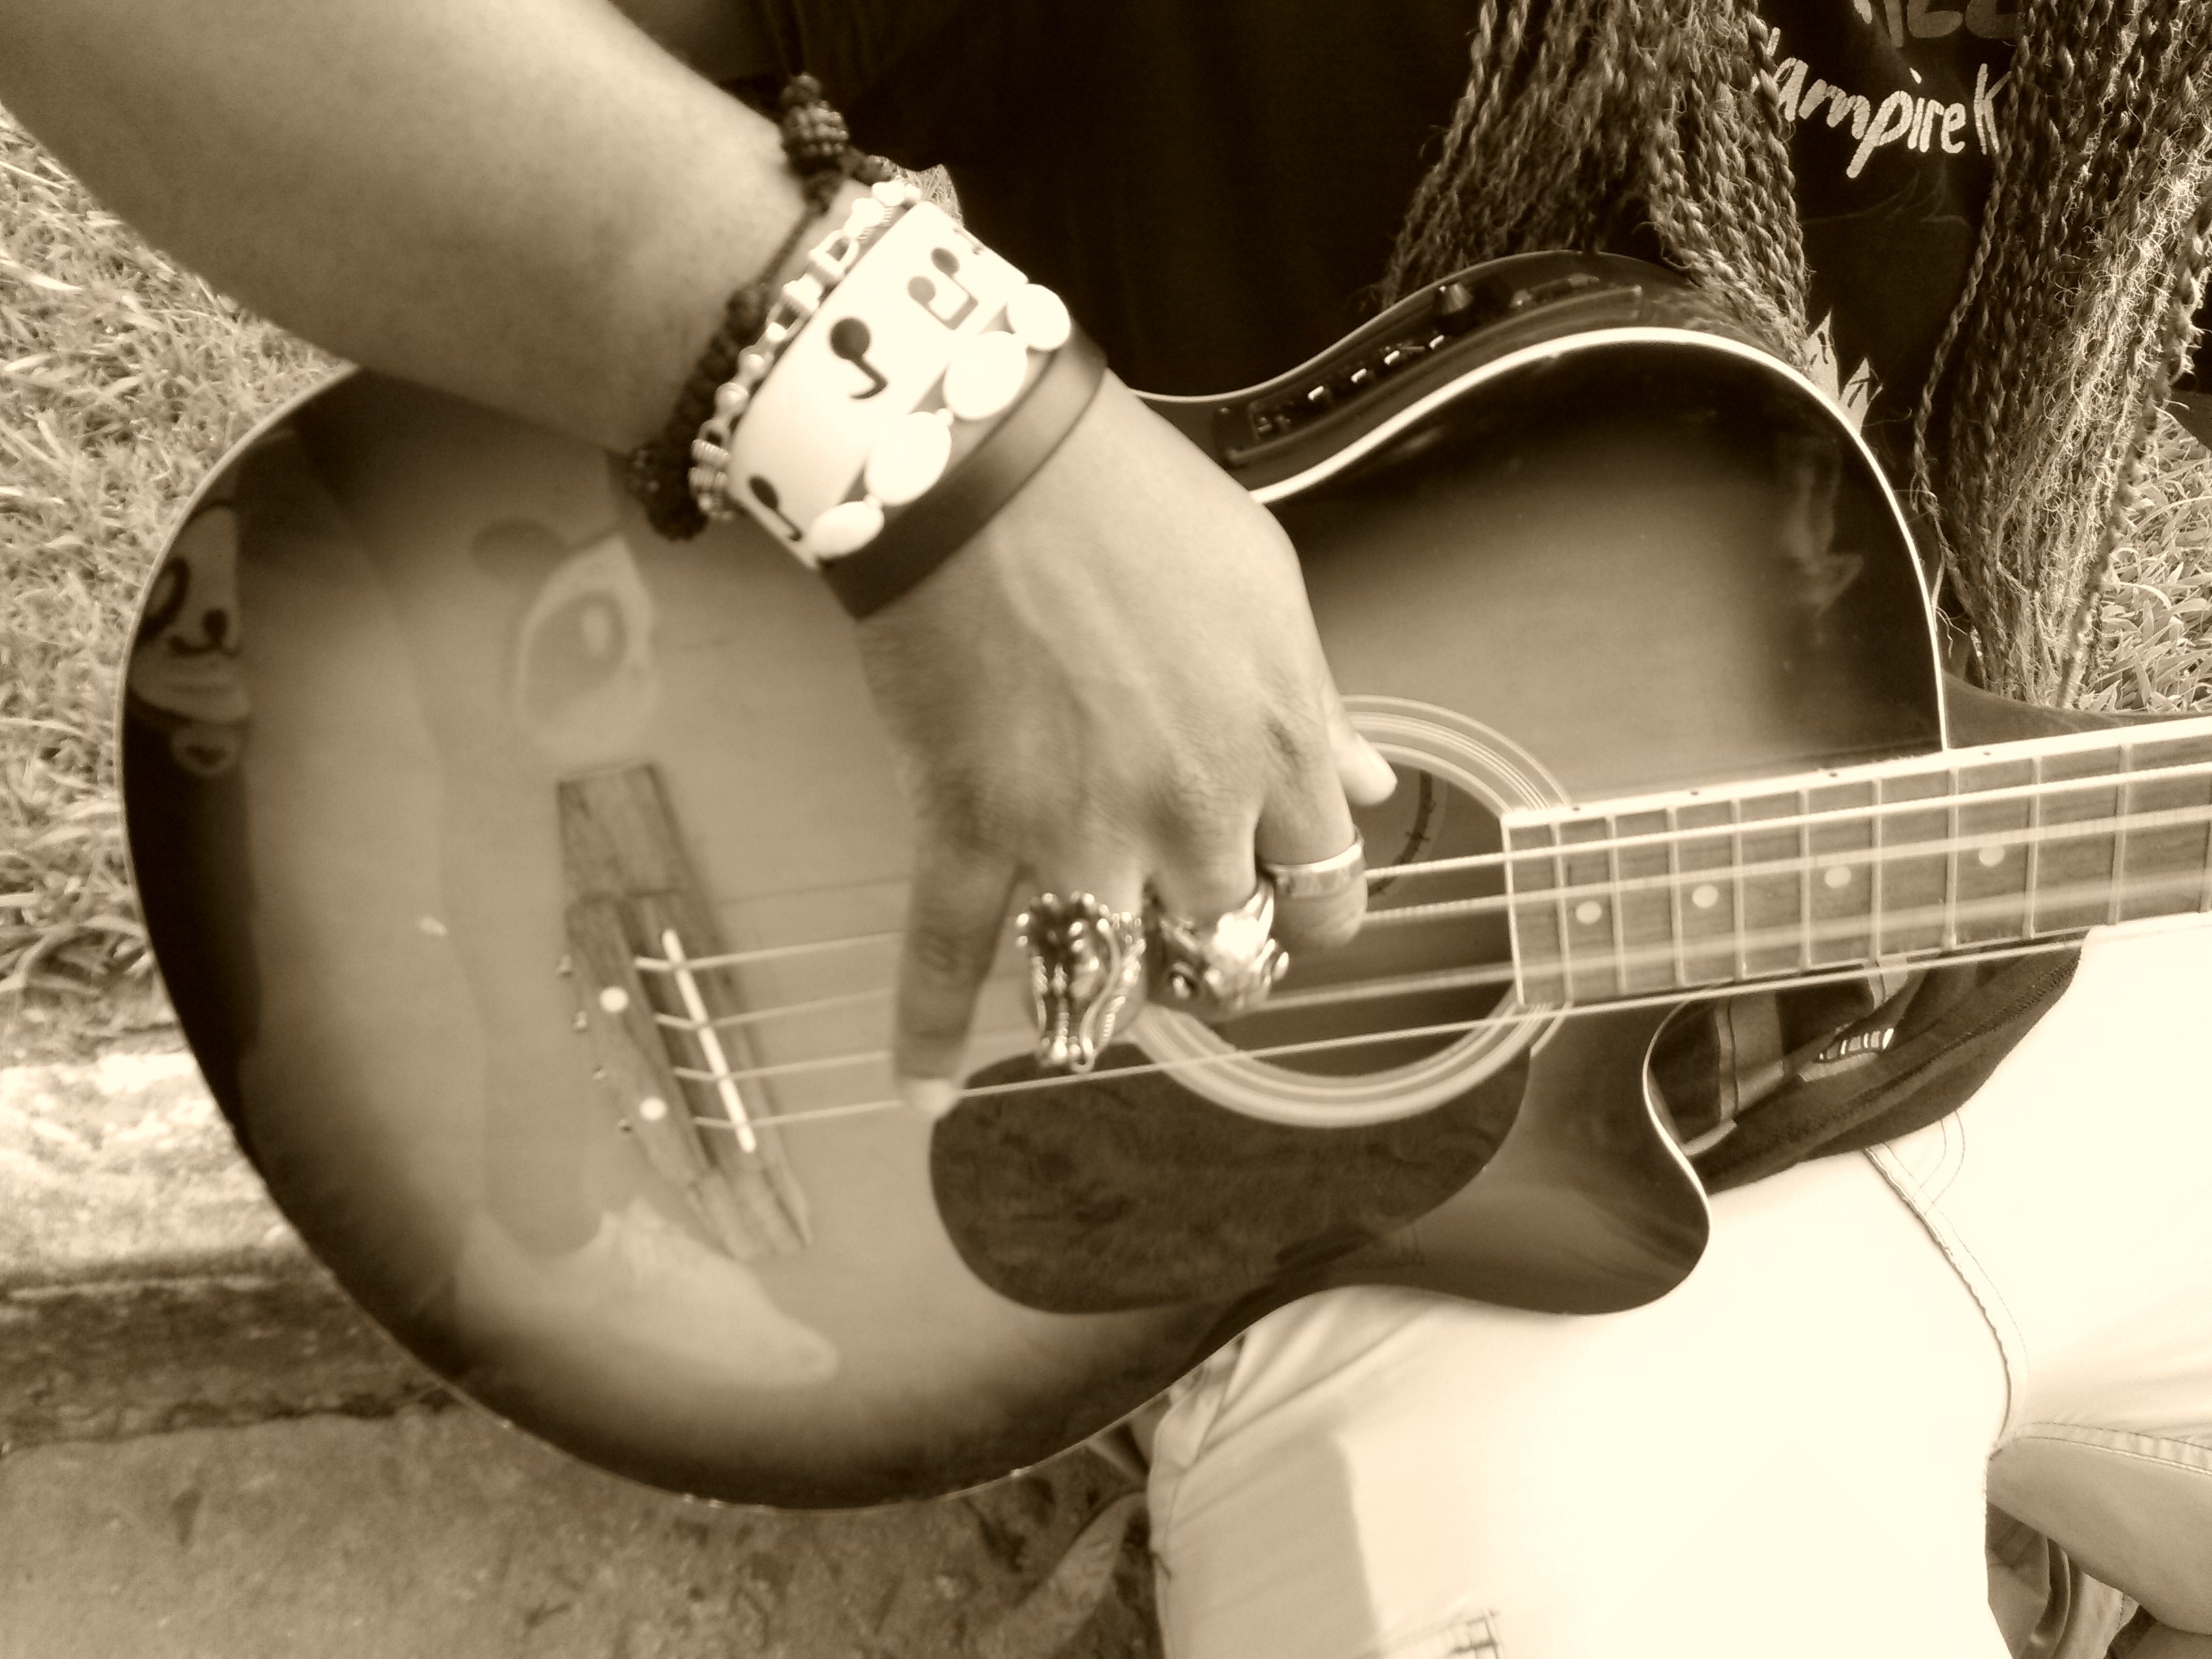
hand, black and white, white, photography, guitar, acoustic guitar, black, monochrome, musical instrument, close up, guitarist, bass guitar, monochrome photography, string instrument, plucked string instruments